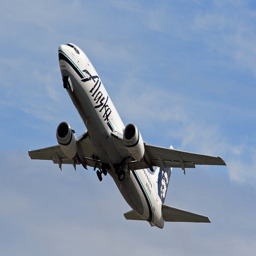
An Alaska Airways jet soars into the sky.
A large white passenger airplane beneath a blue sky.
An Alaskan airline airplane taking off into a clear sky.
A picture of an Alaska Airlines jumbo jet in flight.
An Alaska airplane is reaching up to a greater height.